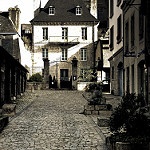
Label: street